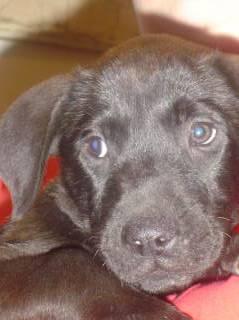
dog